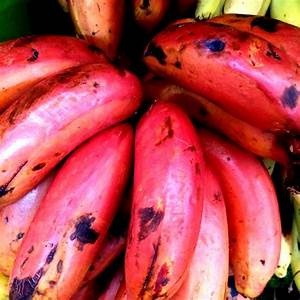
Label: banana